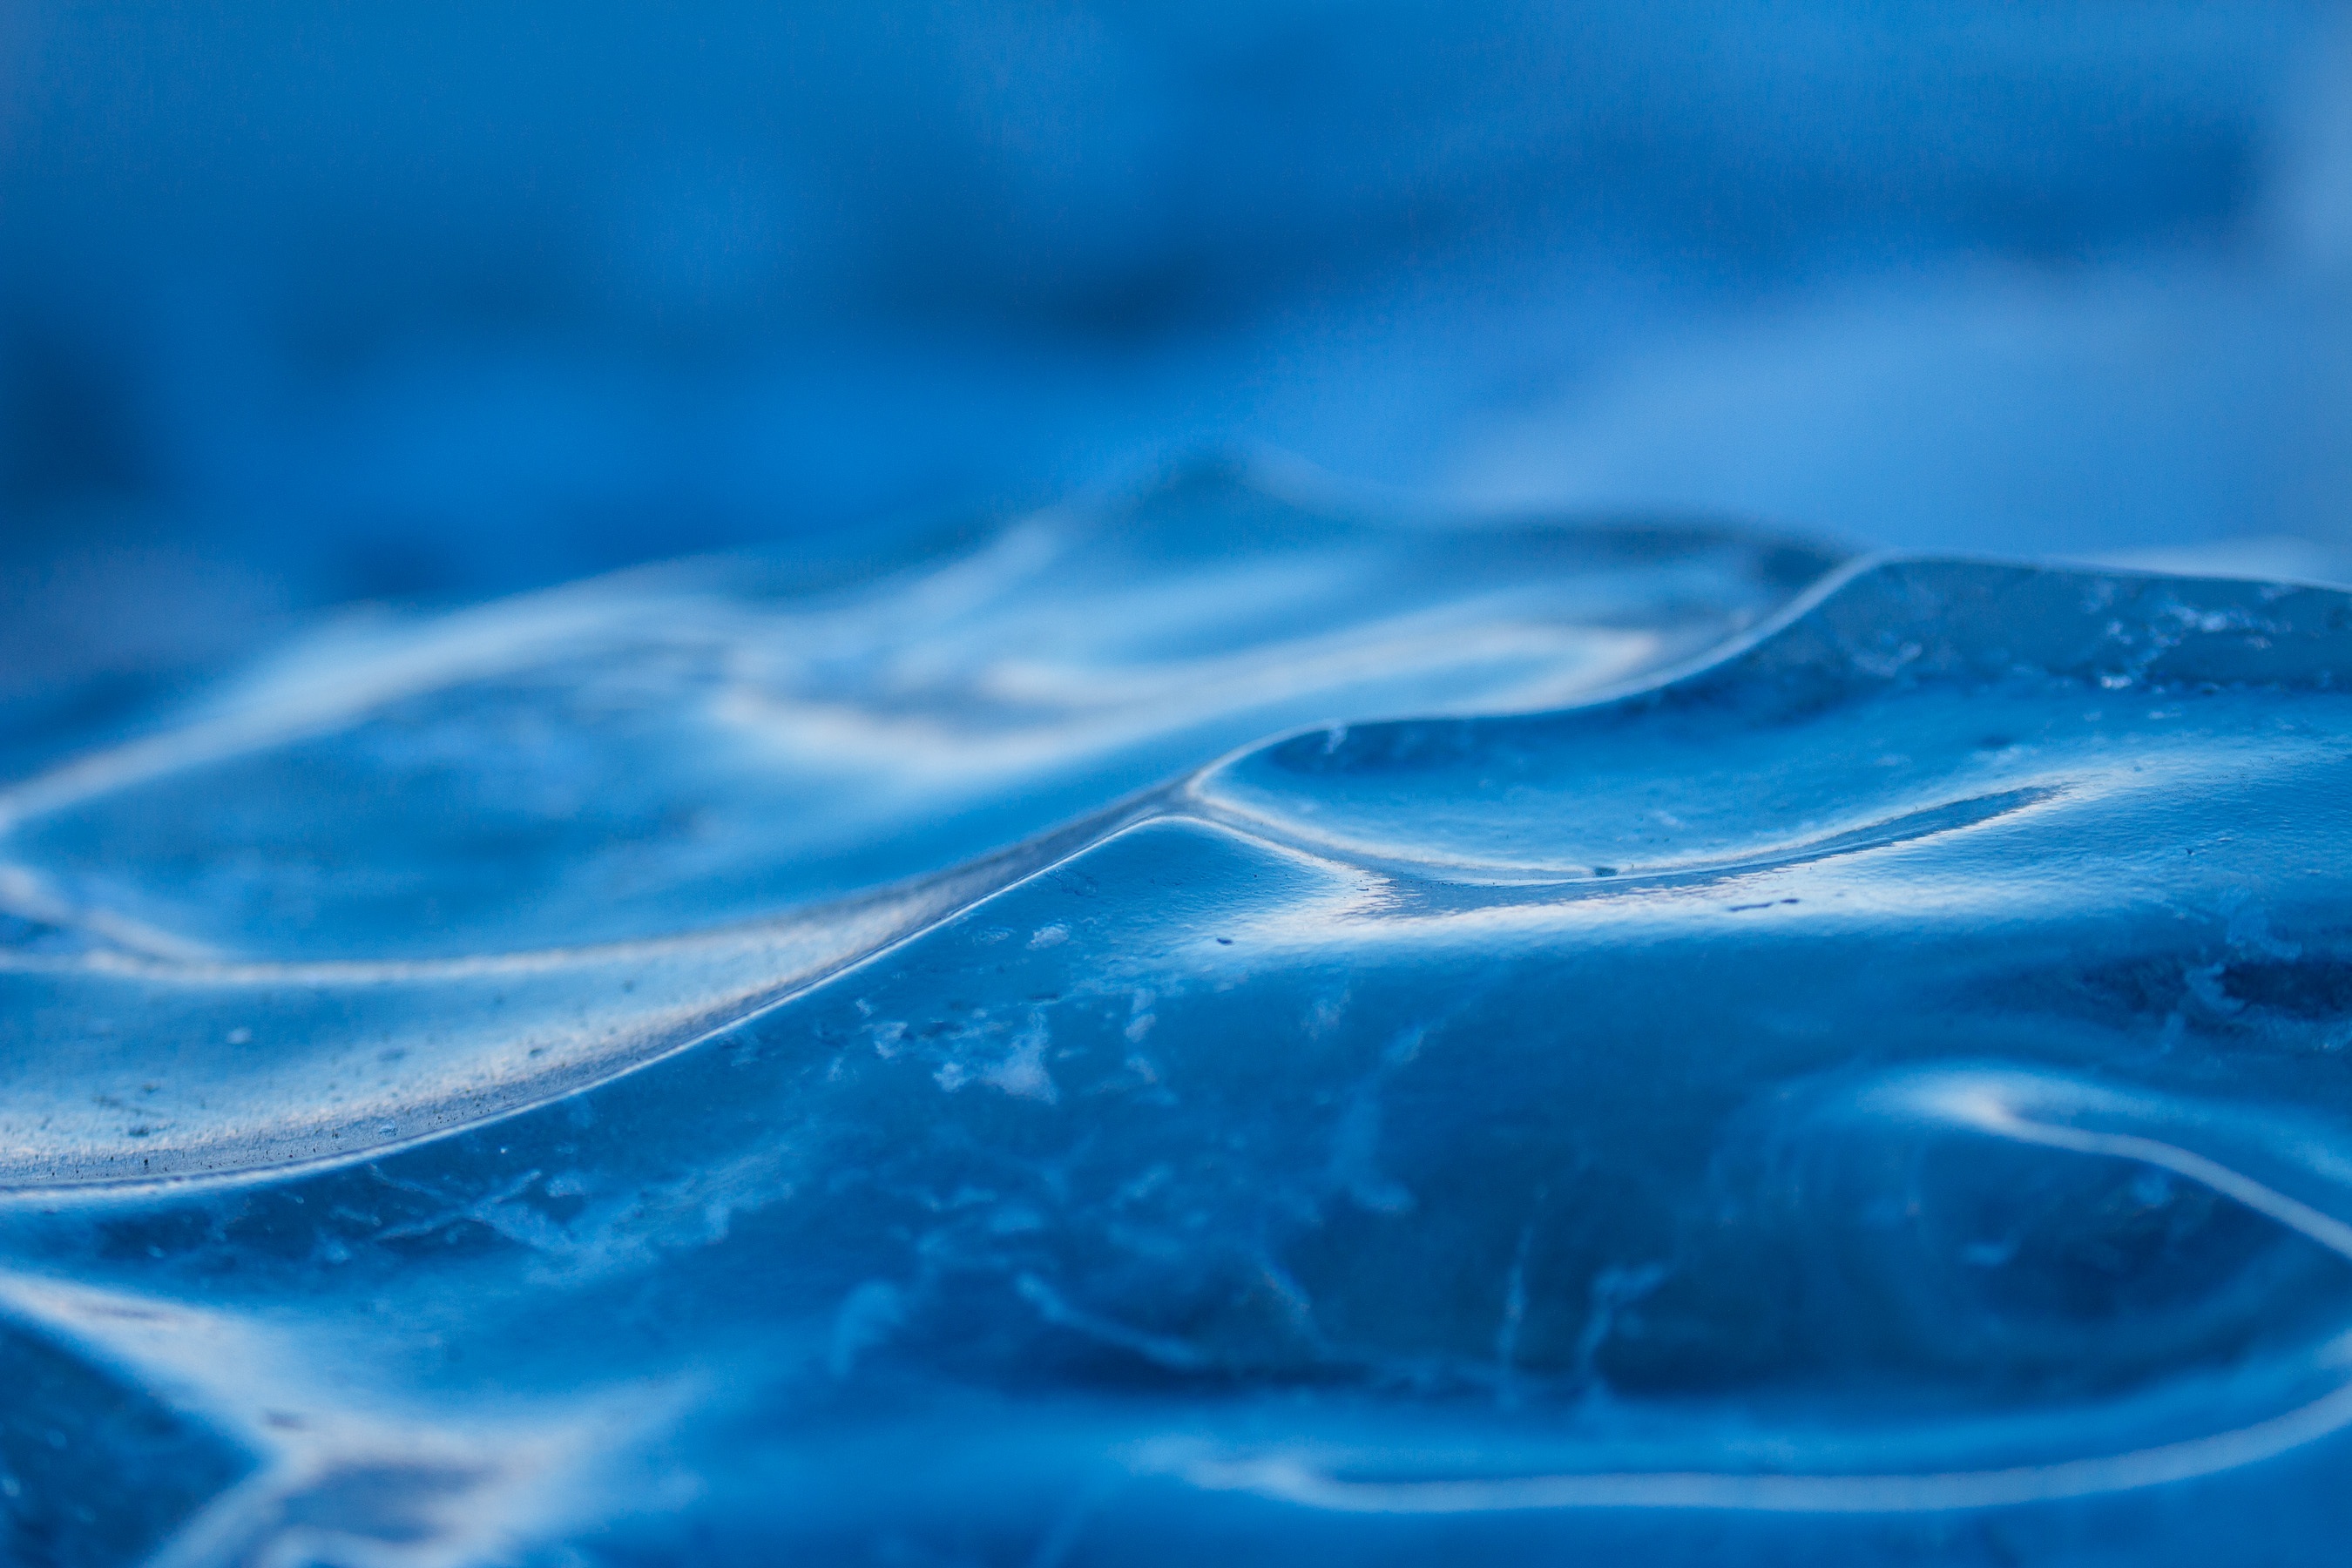
water, ocean, drop, wave, atmosphere, ice, reflection, blue, melting, freezing, macro photography, computer wallpaper, wind wave